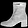
Label: Ankle boot